Armenian genocide

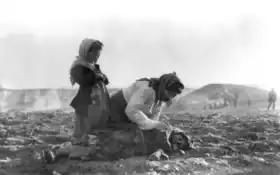
see caption

The Islamization of Armenians, carried out as a systematic state policy involving the bureaucracy, police, judiciary, and clergy, was a major structural component of the genocide. An estimated 100,000 to 200,000 Armenians were Islamized, and it is estimated that as many as two million Turkish citizens in the early 21st century may have at least one Armenian grandparent. Some Armenians were allowed to convert to Islam and evade deportation, but the regime insisted on their destruction wherever their numbers exceeded the five to ten percent threshold, or there was a risk of them being able to preserve their nationality and culture. Talaat Pasha personally authorized conversion of Armenians and carefully tracked the loyalty of converted Armenians until the end of the war. Although the first and most important step was conversion to Islam, the process also required the eradication of Armenian names, language, and culture, and for women, immediate marriage to a Muslim. Although Islamization was the most feasible opportunity for survival, it also transgressed Armenian moral and social norms.